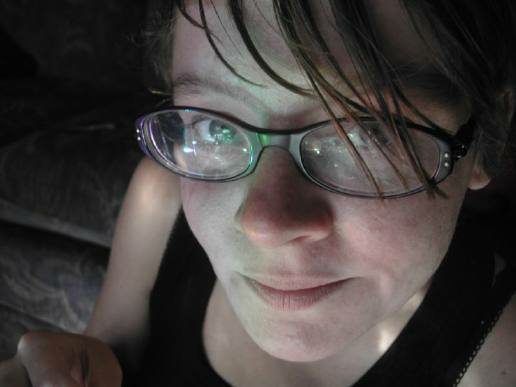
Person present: Yes